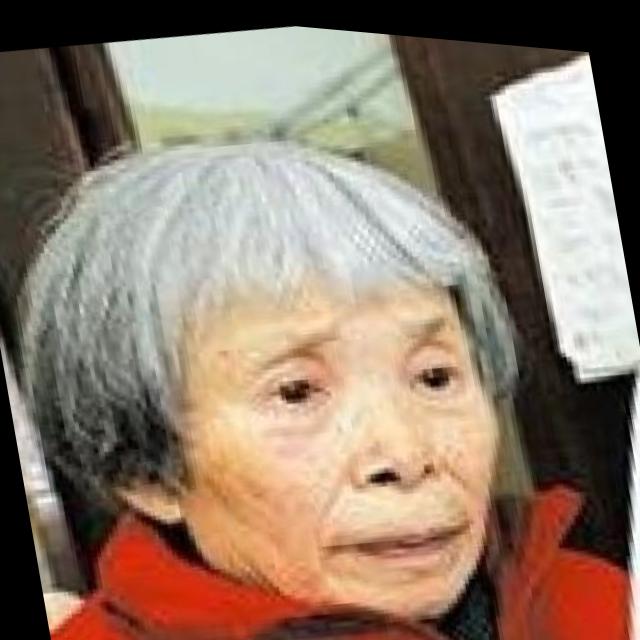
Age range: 65+